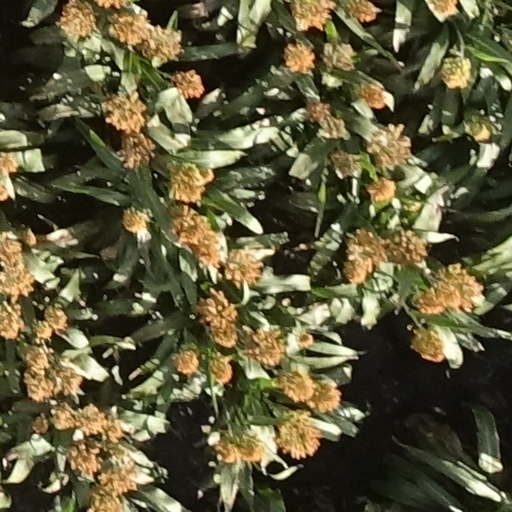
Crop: sorghum